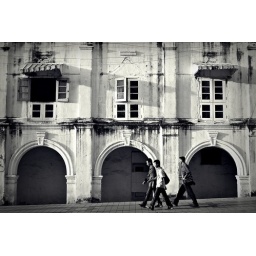
Three men walking downhill with an old building in the backrgound, near Chinatown, Kuala Lumpur.